HMS Saracen (P247)

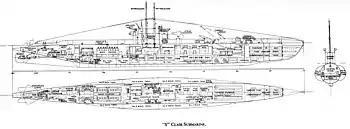
Schematic drawing of a S-class submarine

The S-class submarines were designed to patrol the restricted waters of the North Sea and the Mediterranean Sea. The third batch was slightly enlarged and improved over the preceding second batch of the S class. The submarines had a length of overall, a beam of and a draught of . They displaced on the surface and submerged. The S-class submarines had a crew of 48 officers and ratings. They had a diving depth of .